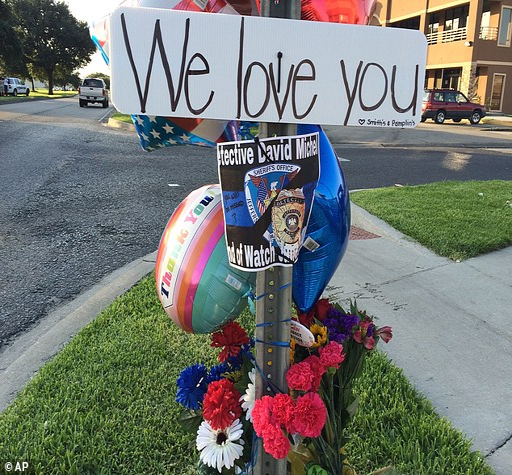
flowers and other items are laid at a memorial where person was shot and killed in us census designated place , on wednesday